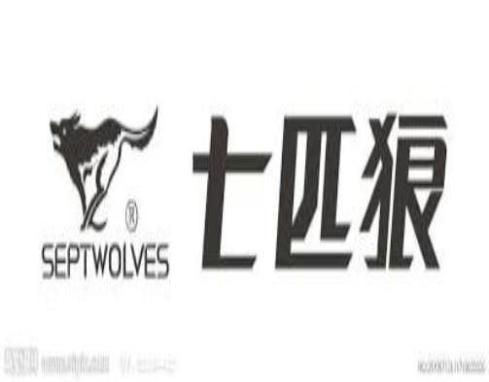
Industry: Clothes